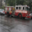
Label: truck